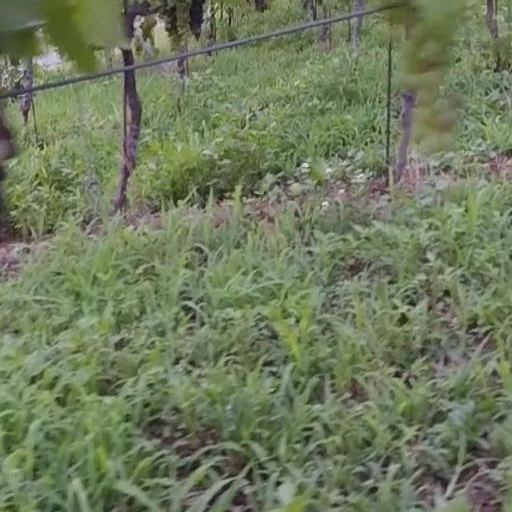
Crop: grape